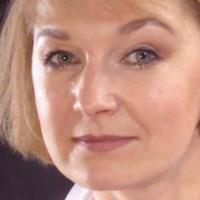
Age group: age 56-65